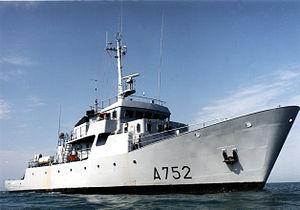
Cet article dresse la liste des navires de la Marine nationale en service.
Le bâtiment-école type Léopard est une classe de bâtiment-école de la Marine nationale française. Ils servent à la formation à la conduite nautique des officiers et officiers-mariniers navigateurs de l'École navale, des écoles de la marine française, des administrations de l'État ou de marines étrangères. Ils font partie du dispositif d'action de l'État en mer et peuvent intervenir pour la lutte antipollution avec un équipement adapté.
Le Guépard est un bâtiment-école de type Léopard de la Marine nationale française. Il sert à la formation à la conduite nautique des officiers et officiers-mariniers navigateurs. Son numéro de coque est A 752. Il peut intervenir aussi pour la lutte anti-pollution.